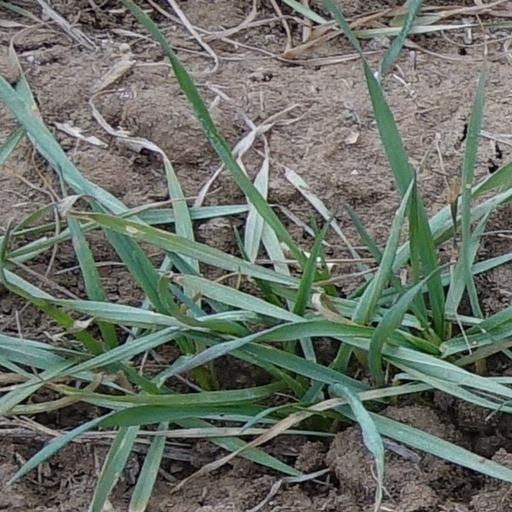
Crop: wheat